Answer in natural language. How many Dressers are visible in the scene? Choose between the following options: 0, 5, 6, 4 or 1
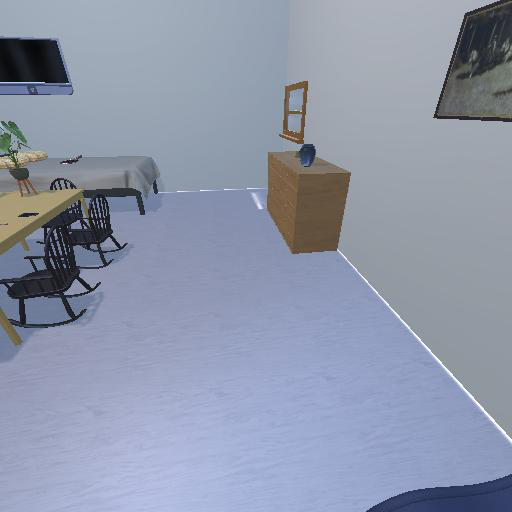
<answer>1</answer>